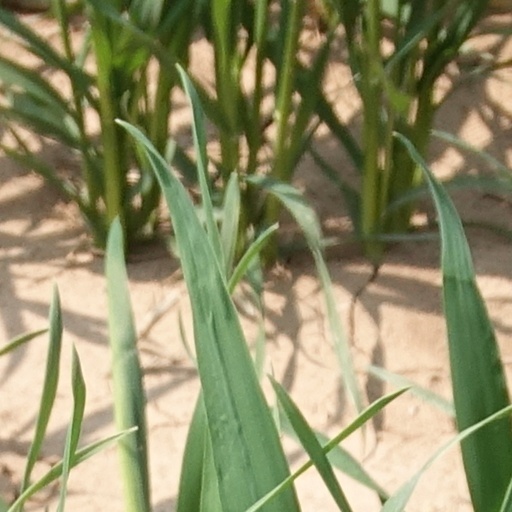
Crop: wheat